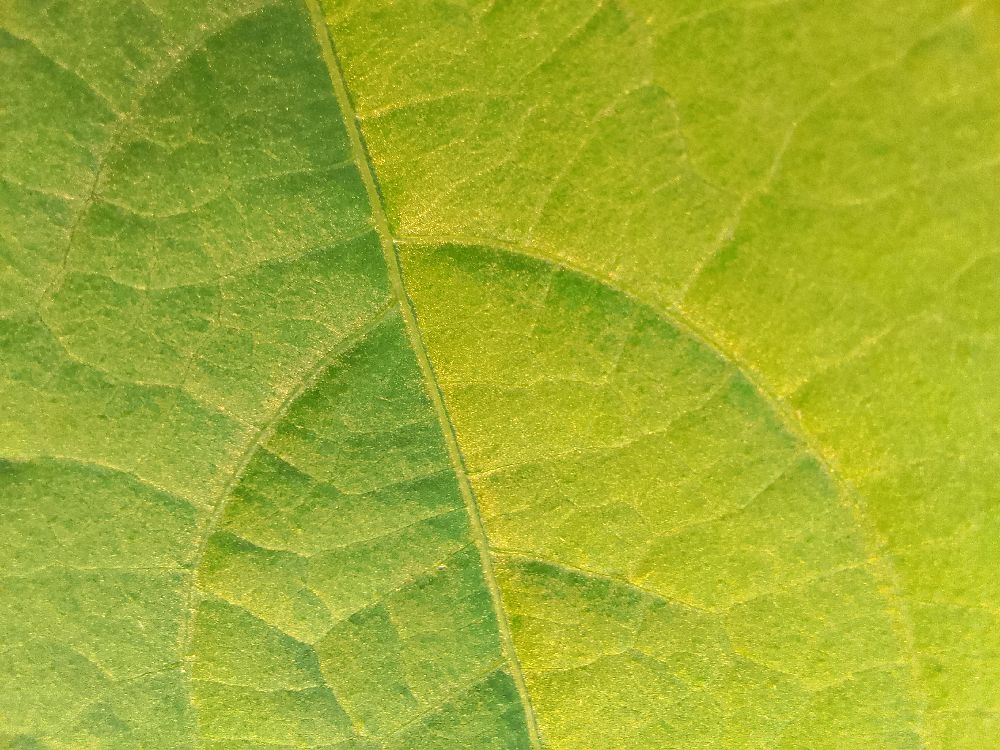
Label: healthy